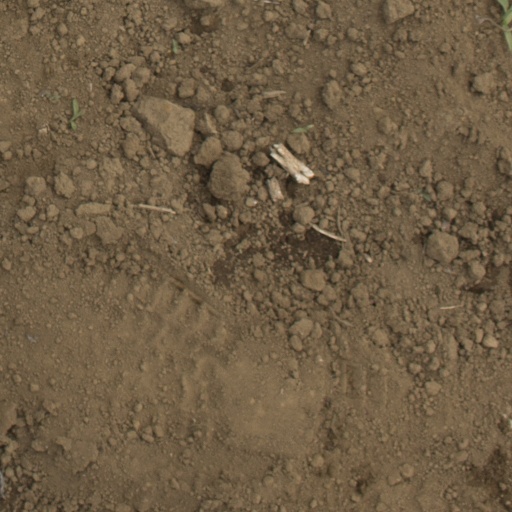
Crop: Jerusalem artichoke